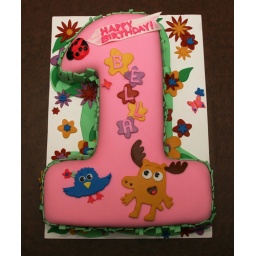
A Moose A Moose &amp;amp; Zee cake all in pink and flowers for Bella's first birthday.